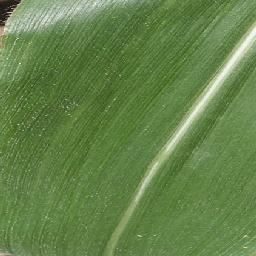
Label: Corn_(Maize)___Healthy